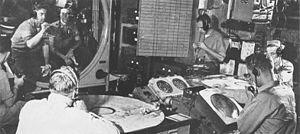
La classe Independence est une série de neuf porte-avions légers américains produits en urgence pendant la Seconde Guerre mondiale en transformant des croiseurs légers de la classe Cleveland en cours de construction. Les autres navires composant la classe sont le Princeton, le Belleau Wood, le Cowpens, le Monterey, le Langley, le Cabot, le Bataan et le San Jacinto.